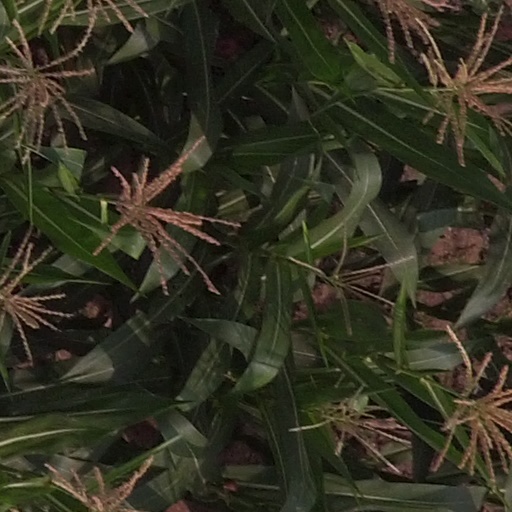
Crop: maize; corn